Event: Nepal Earthquake
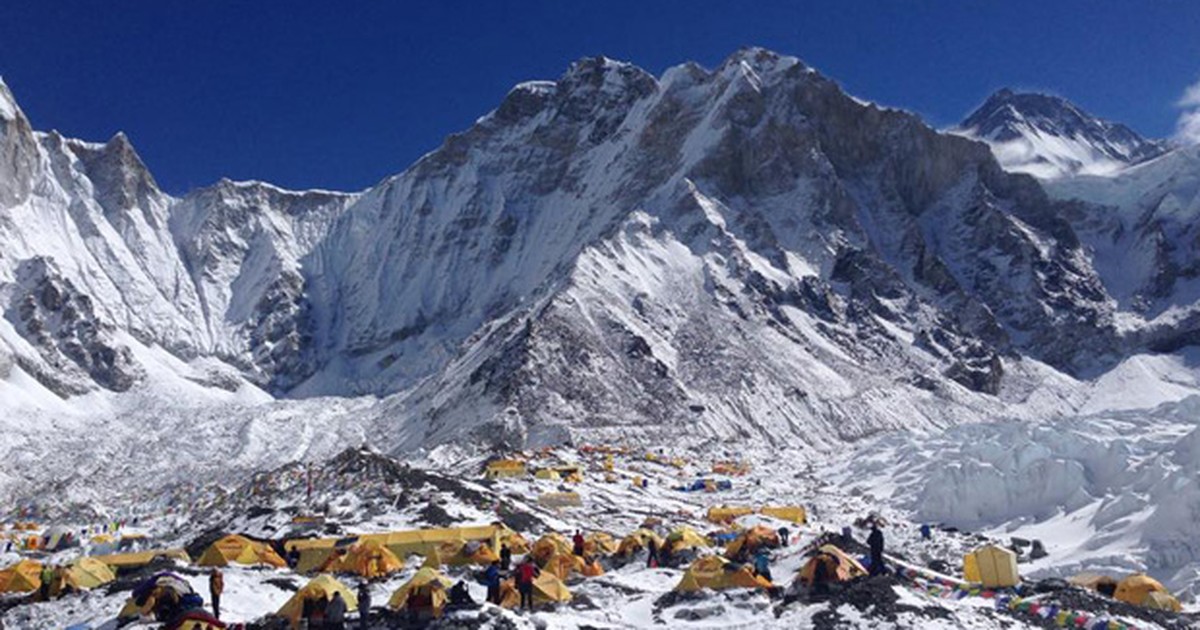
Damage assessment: no_damage